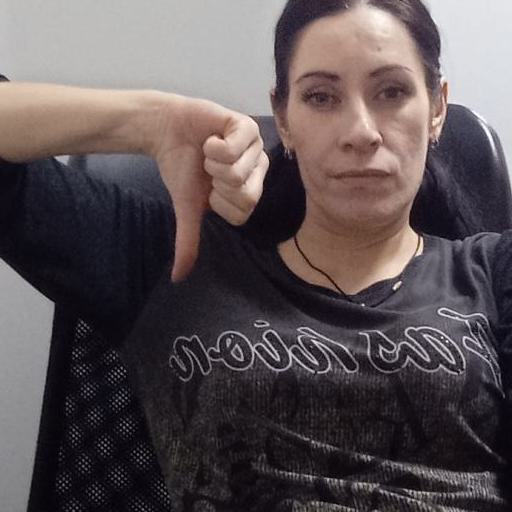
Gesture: dislike